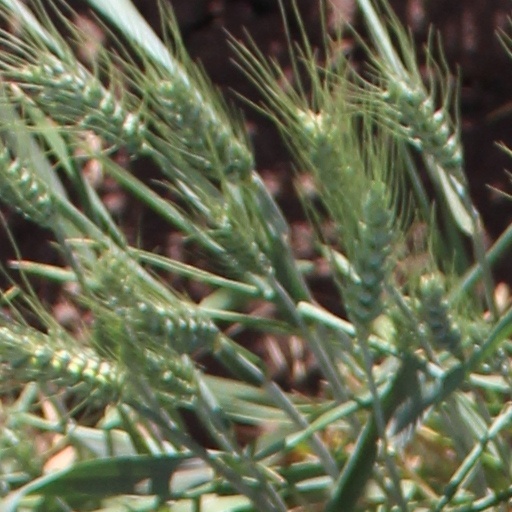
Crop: wheat